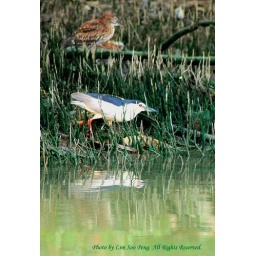
The bird is looking out for any fish to feed the young hatchlings in the nest.